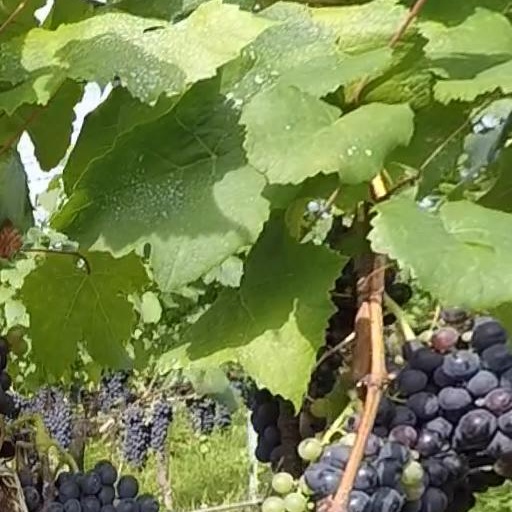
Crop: grape